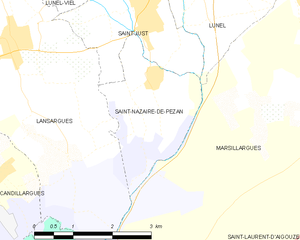
Carte de la commune française de code INSEE 34280 - Saint-Nazaire-de-Pézan
Saint-Nazaire-de-Pézan est une commune française située dans le département de l'Hérault en région Occitanie.